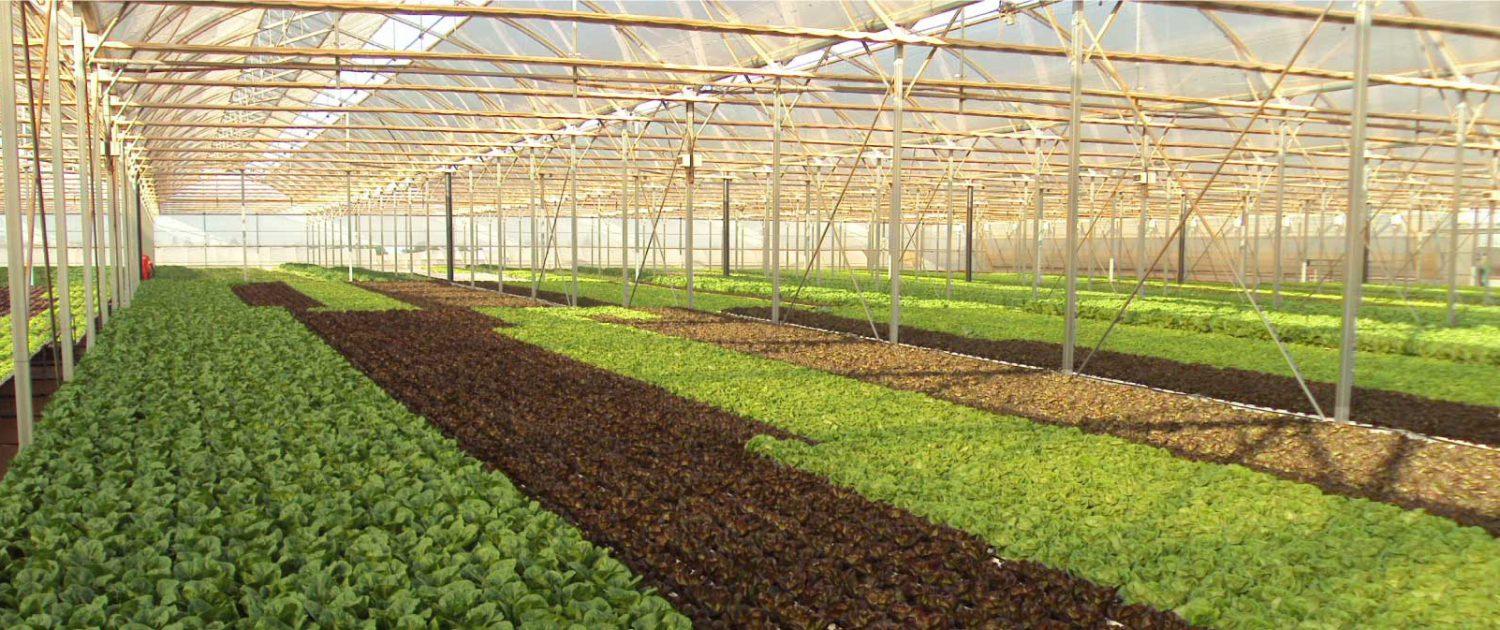
Kilimo cha teknolojia ya kisasa ambapo mazoa yamepandwa kwa mstari kwa kuzingatia aina ya mimea na yamestawi vizuri, yamewekwa ndani ya hema lililotengenezwa kwa miti linalozuia wadudu waharibifu.